A Simple Story (1960 film)

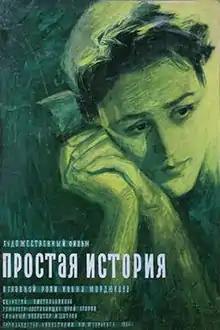

A Simple Story is a 1960 Soviet romantic drama film directed by Yuri Yegorov. The picture was the 48th most attended domestic film in the Soviet Union.